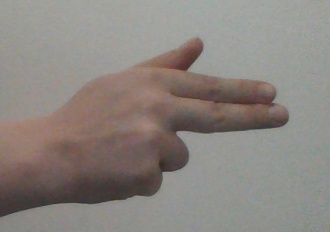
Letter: ghain